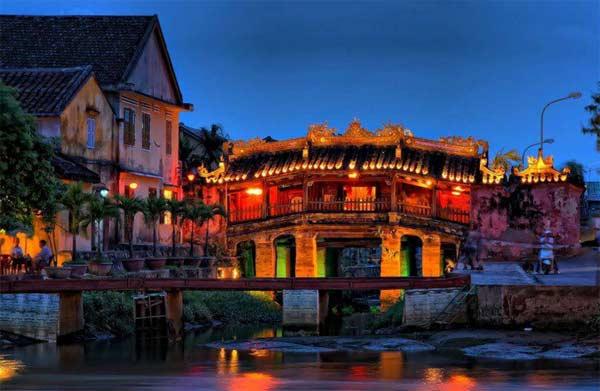
có một cây cầu đang được thắp sáng ở trên sông